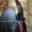
Label: bird